Lucas Rougeaux

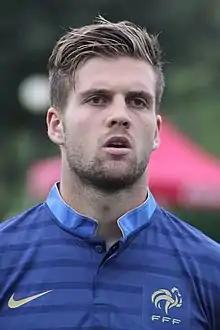
Rougeaux playing for France U19

Lucas Rougeaux (born 10 March 1994) is a French professional footballer who plays as a centre-back.